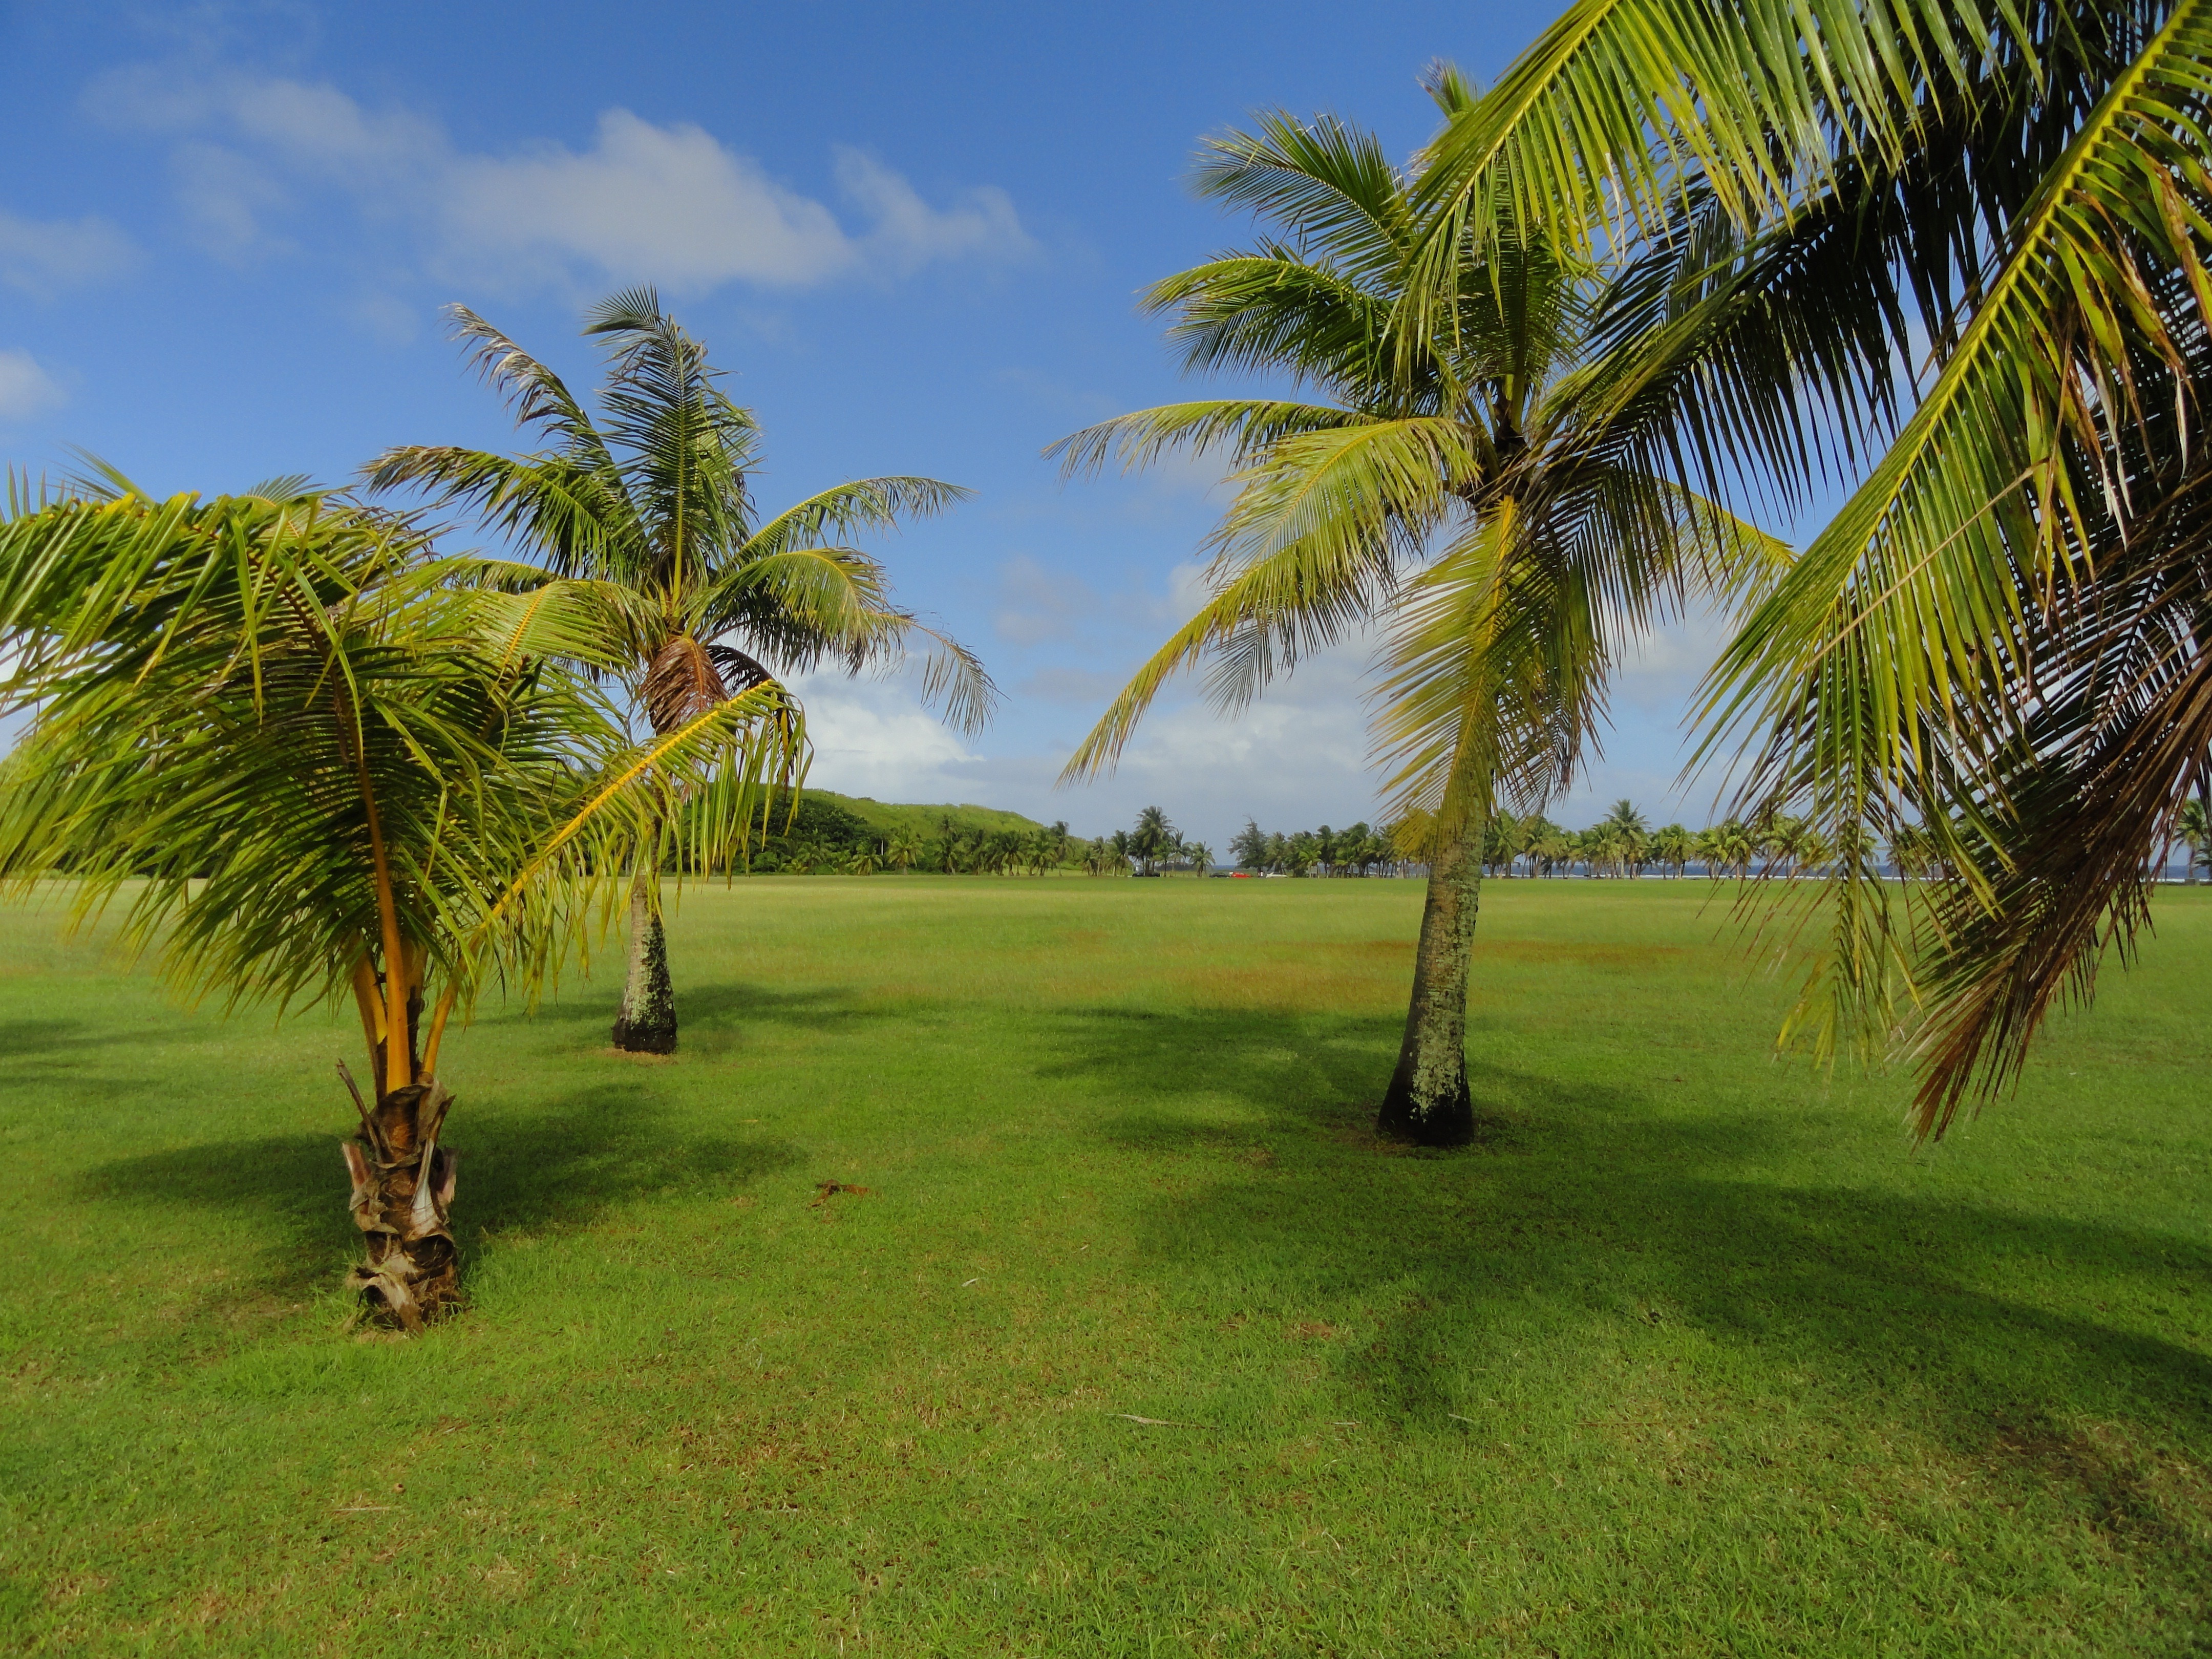
beach, sea, coast, tree, nature, forest, grass, plant, sky, field, lawn, countryside, country, green, jungle, tropical, savanna, greenery, trees, outside, clouds, mountains, plantation, palms, palm trees, tropics, rural area, guam, paddy field, flowering plant, woody plant, land plant, arecales, palm family